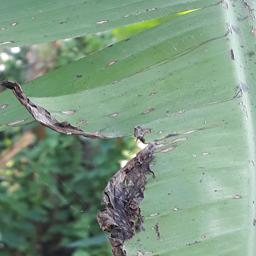
Label: POTASSIUM DEFICIENCY